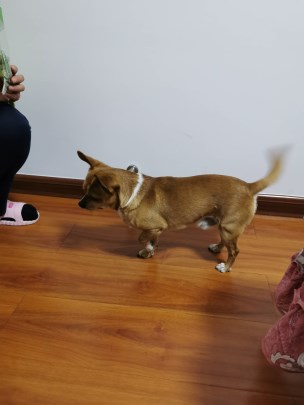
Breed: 420-n000124-Chihuahua